Overseas Containers

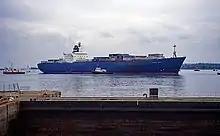
"Tokyo Bay" passing Southampton's dry dock in 1995

Container ships sailing for the company under the OCL banner were characterised by their green hulls with white topping, white superstructure and green funnels bearing the initials OCL in white letters. All OCL ships' names ended in "Bay", such as "Encounter Bay", "Tokyo Bay", "Liverpool Bay", "Resolution Bay" and "Mairangi Bay". Subsidiary operations such as the Australia- Japan Container Line did not follow this trend, instead having names such as "Arafura" and "Aotea". When OCL became P&OCL, there was a slight modification to the ships' colour scheme, the hulls becoming completely green and the OCL logo on the funnels being replaced with the P&O logo. Later the hulls and funnels were painted dark blue.. The naming convention was retained, and in June 2006 there were still a couple of "Bay" ships in the Maersk Line fleet.